Eucommia ulmoides

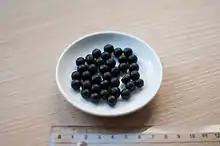
"Eucommia ulmoides" pastilles, known as dùzhòngwán (Chinese: 杜仲丸)

It is one of the 50 fundamental herbs used in Chinese herbology, where it is called dùzhòng.